List of Rangers F.C. records and statistics

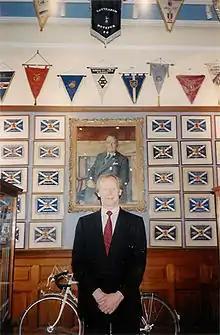
Former Northern Ireland striker Derek Spence in the trophy room at Ibrox in 1994. The bicycle behind him was a gift to Rangers from French club St. Etienne

Rangers are joint record-holders for the most Scottish League Championships with 55 titles, alongside Celtic, and have won the Scottish League Cup a record 28 times. In their first league season, 1890–91, they won the Scottish Football league jointly with Dumbarton and their most recent success came in the 2023–24 Scottish League Cup.